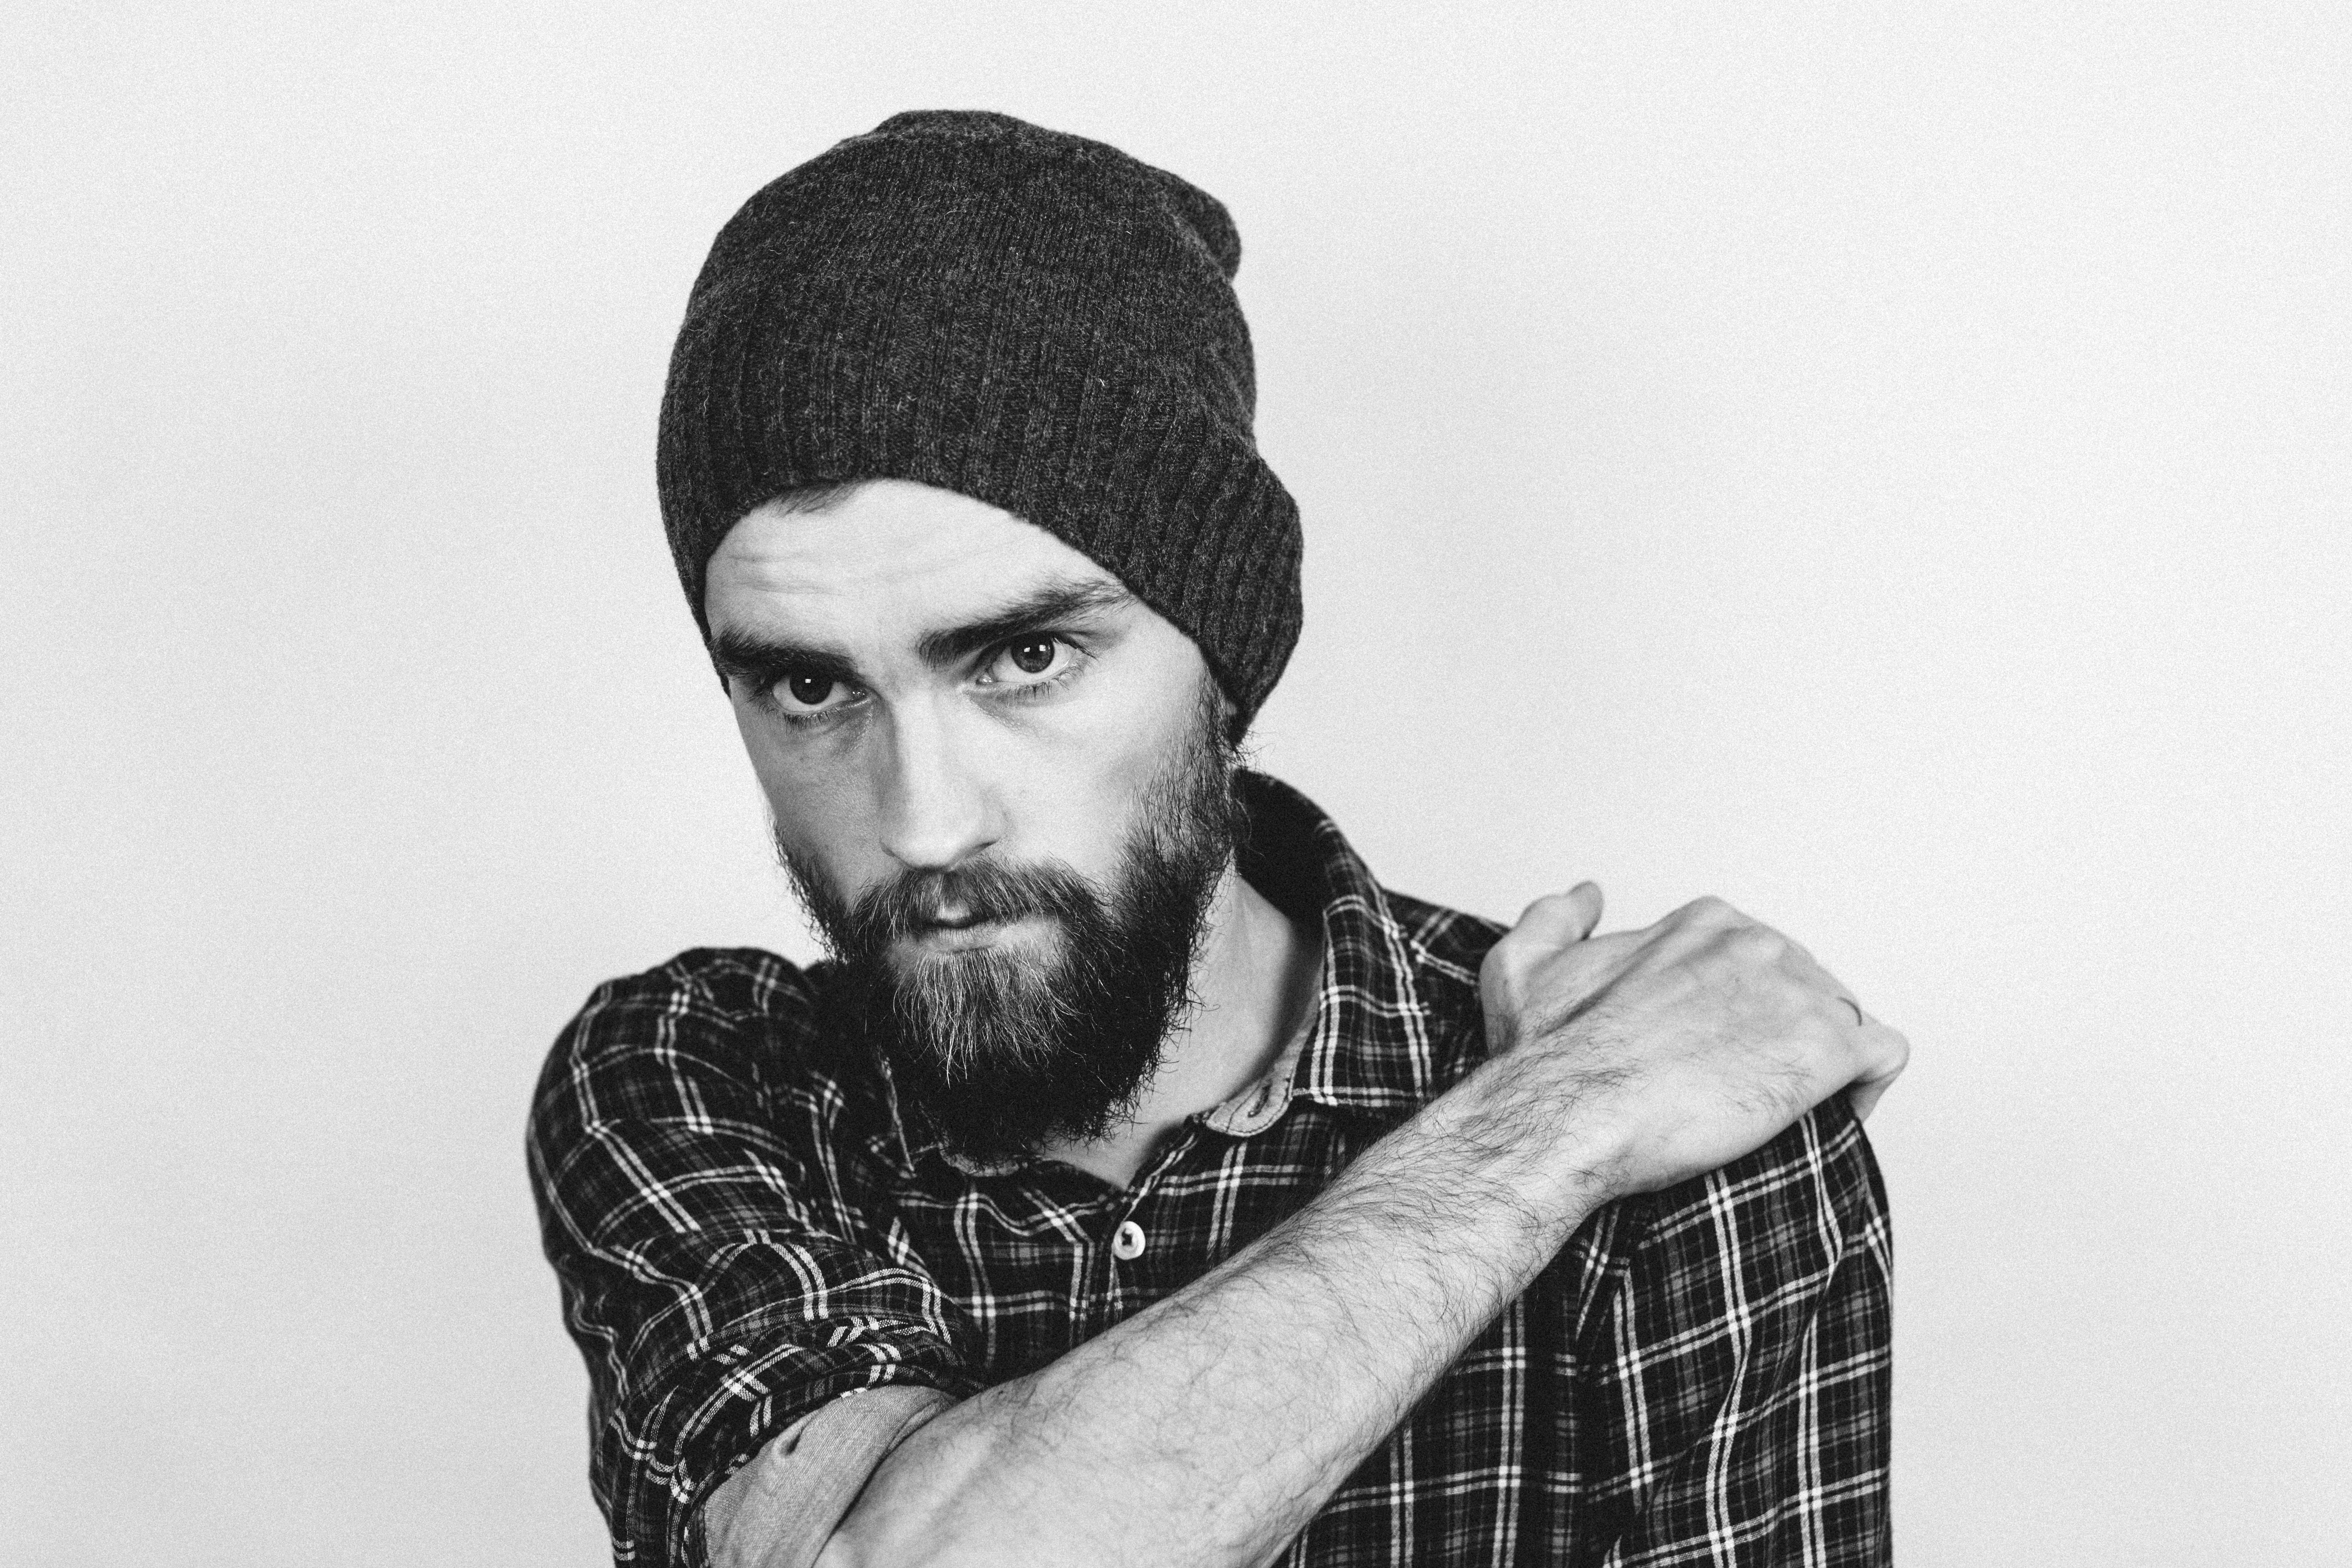
hand, man, person, black and white, hair, portrait, model, fashion, clothing, black, monochrome, plaid, facial expression, hairstyle, beard, beanie, mustache, gentleman, drawing, cap, lid, moustache, casual, wear, adult, checkered, photo shoot, monochrome photography, facial hair, fine looking